List of Buffalo Sabres seasons

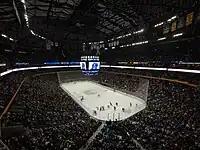
An indoor arena with a roof which has three levels full of fans surrounding an ice rink

The Buffalo Sabres are a professional ice hockey team based in Buffalo, New York. They are members of the Atlantic Division in the Eastern Conference of the National Hockey League (NHL). Founded on May 22, 1970, as an expansion franchise, the Sabres played their homes games at the Buffalo Memorial Auditorium from their inaugural season to 1996, and since 1996 have played in the KeyBank Center. The 2024–25 NHL season marked the 55th year of operation for the franchise. As of the end of the 2024–25 season, the Sabres have won 1,954 regular season games, tying for the league lead in points once for the Presidents' Trophy. They have appeared in the playoffs 29 times, accumulating six division championships and one conference championship, while reaching the Stanley Cup finals twice, losing both times.